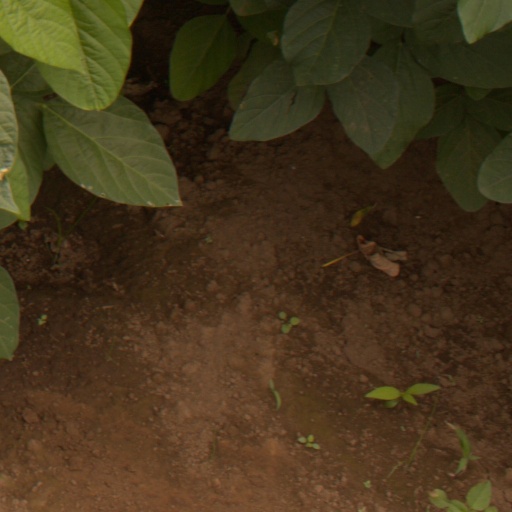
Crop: soybean